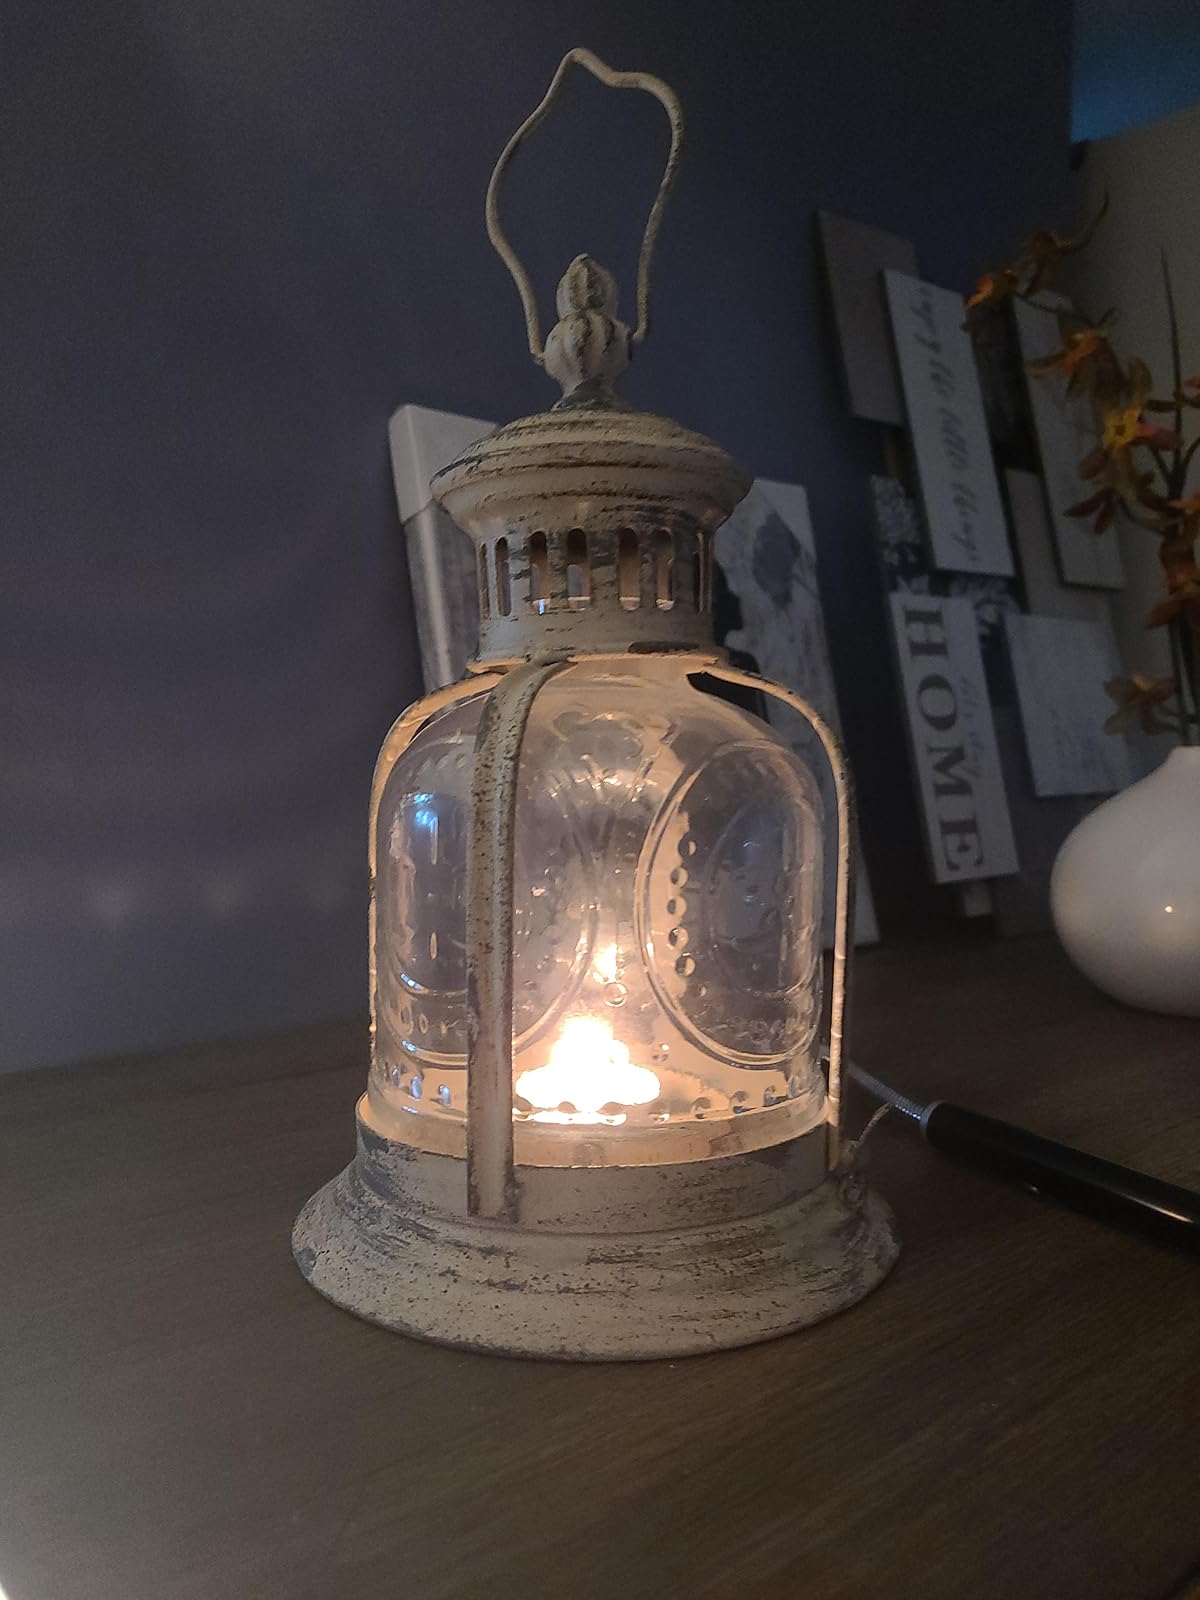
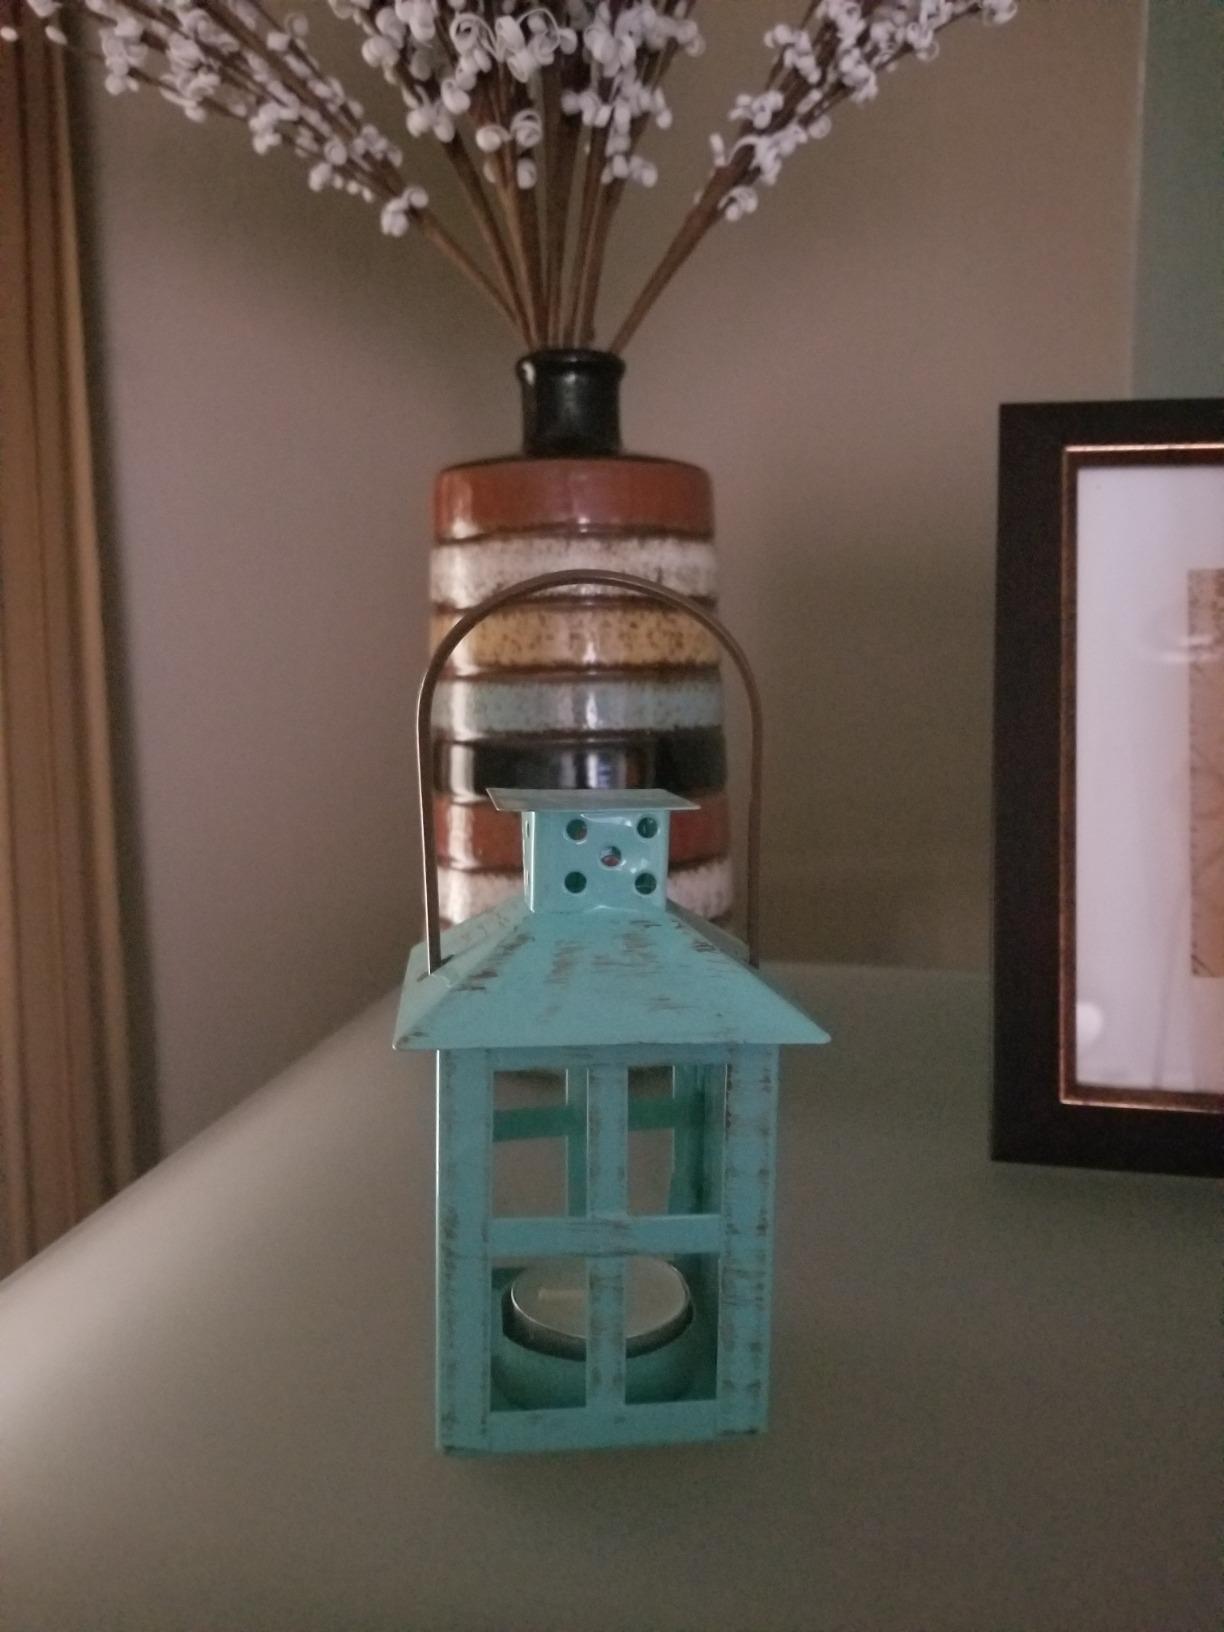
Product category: lantern
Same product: no